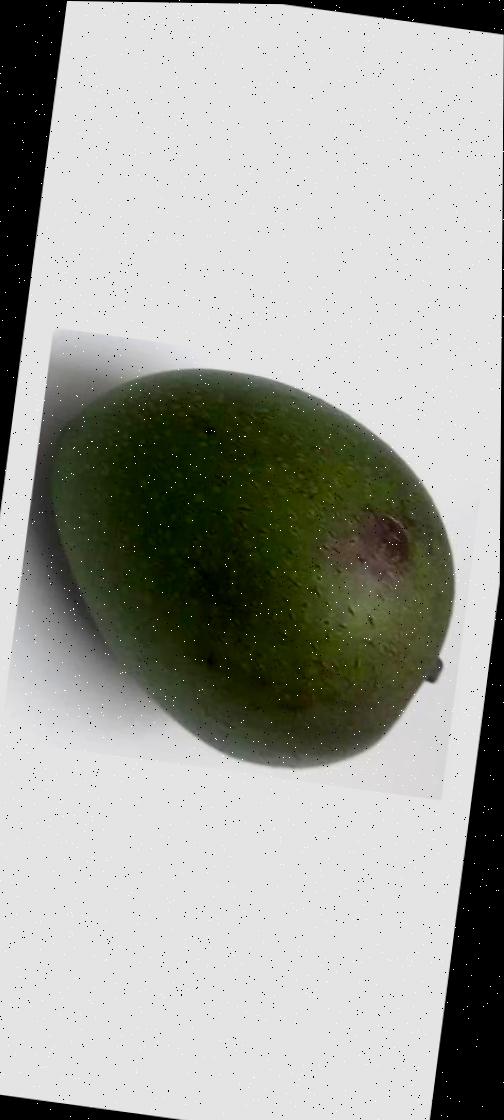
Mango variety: Ashshina Zhinuk